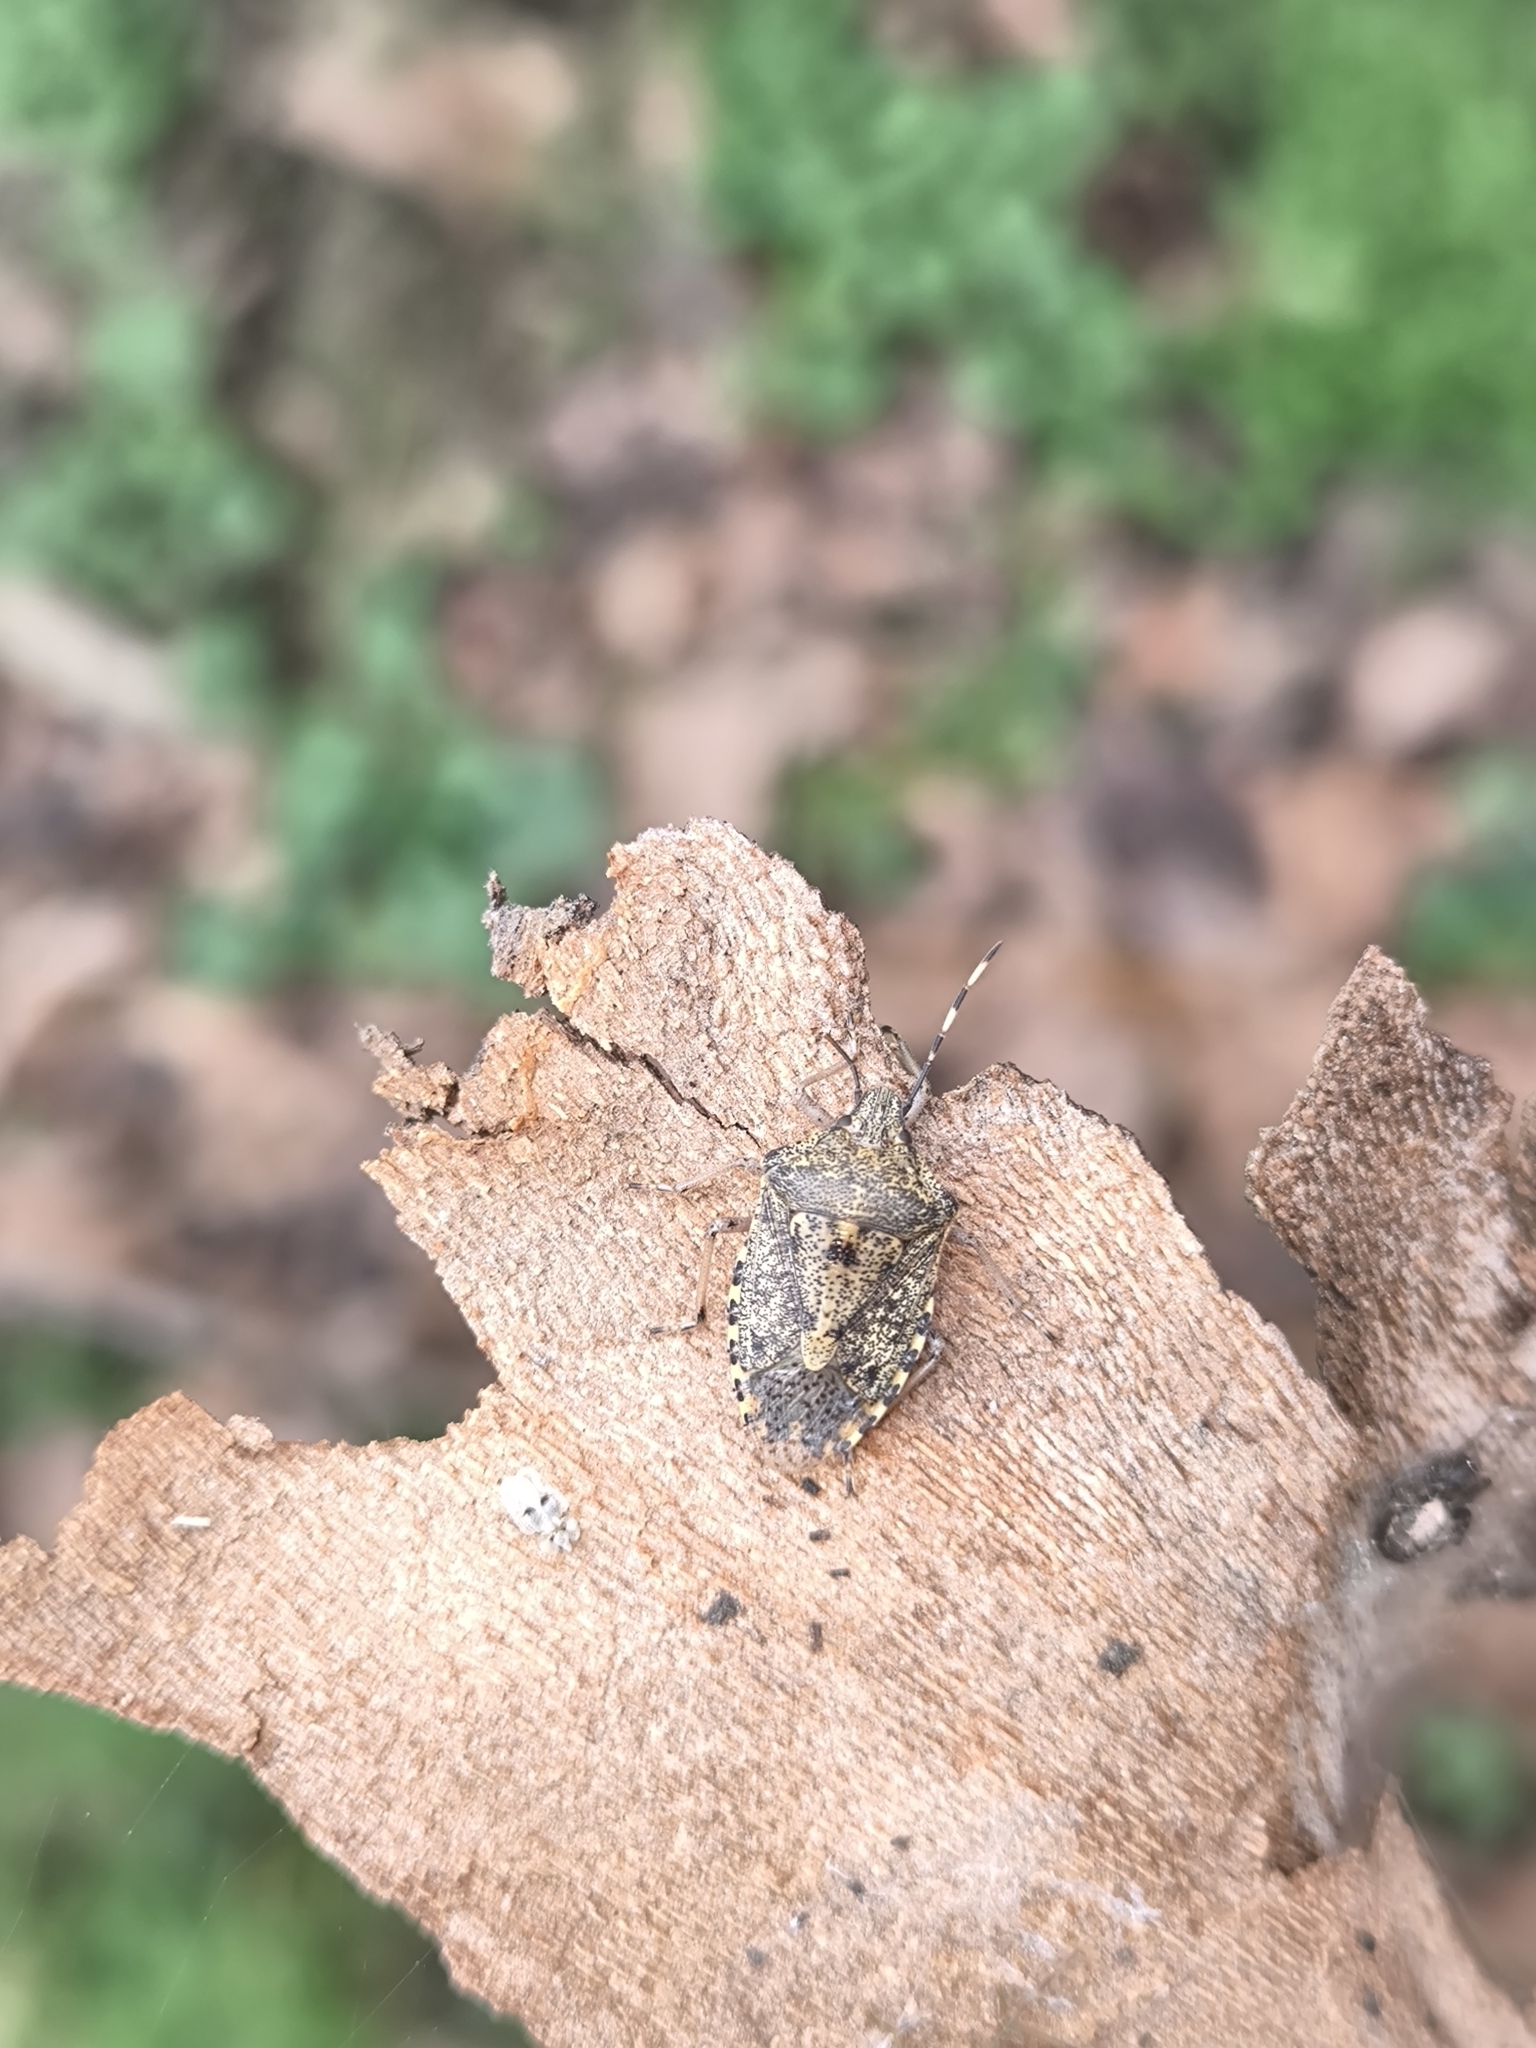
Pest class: stink_bug